Sivert Høyem

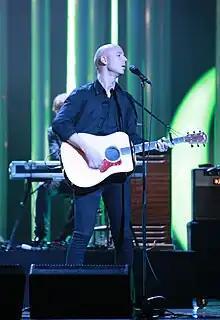
Høyem at the Nobel Peace Prize Concert in Oslo 2010.

Høyem is a son of forestry teacher Asbjørn Høyem and politician Jørun Drevland. He hails from Kleiva in Sortland Municipality, and attended Sortland Upper Secondary School before moving to Oslo in 1995. Whilst pursuing a music career he minored in history at the University of Oslo.